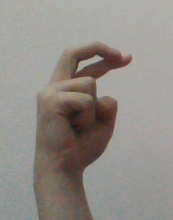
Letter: zay